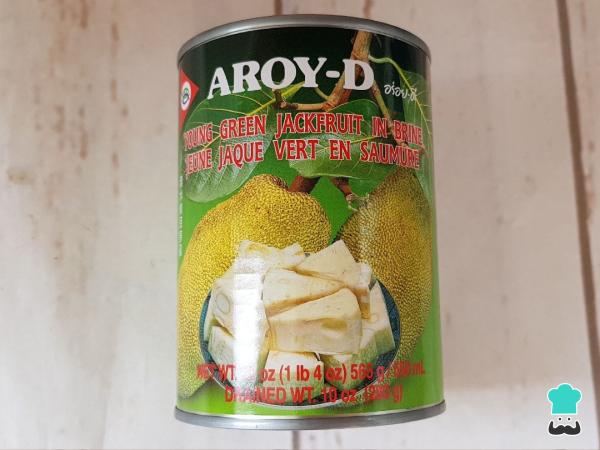
Escurre la fruta de jack y lávala en un escurridor bajo el chorro de agua para quitar el sabor de la salmuera de la lata.